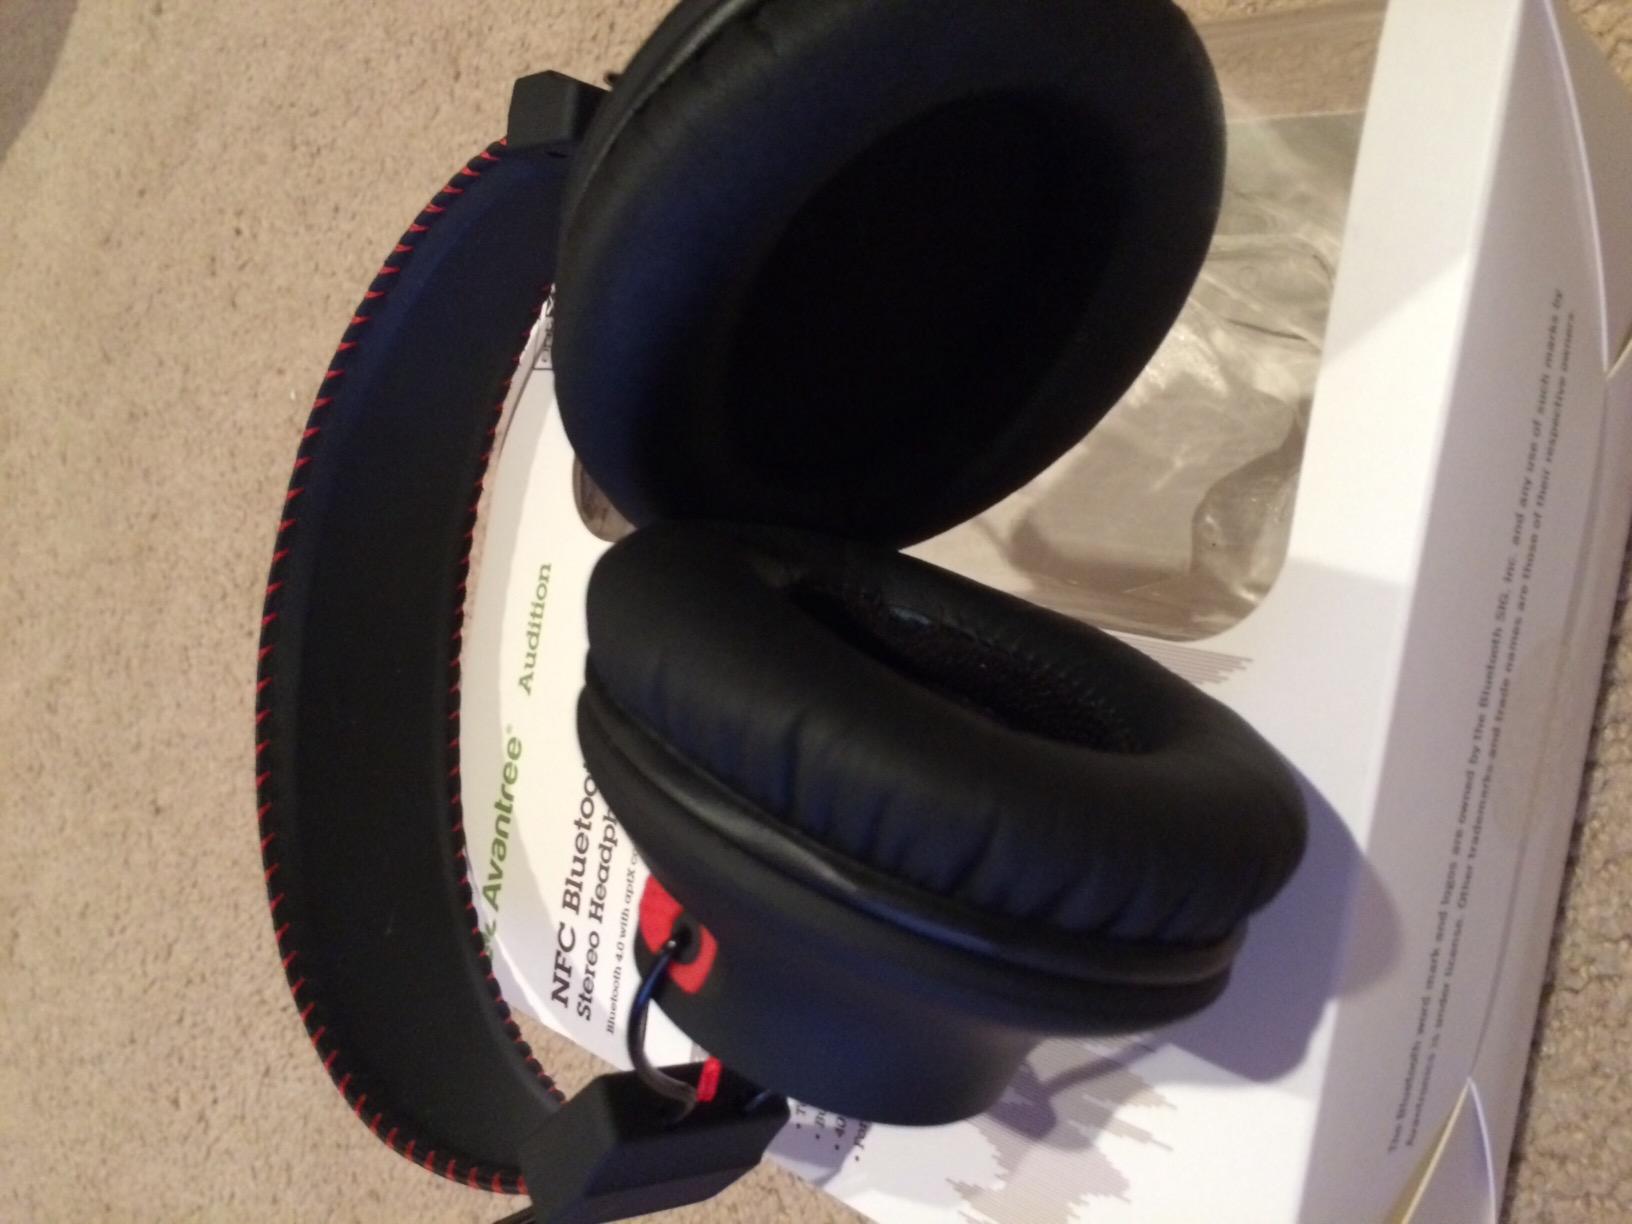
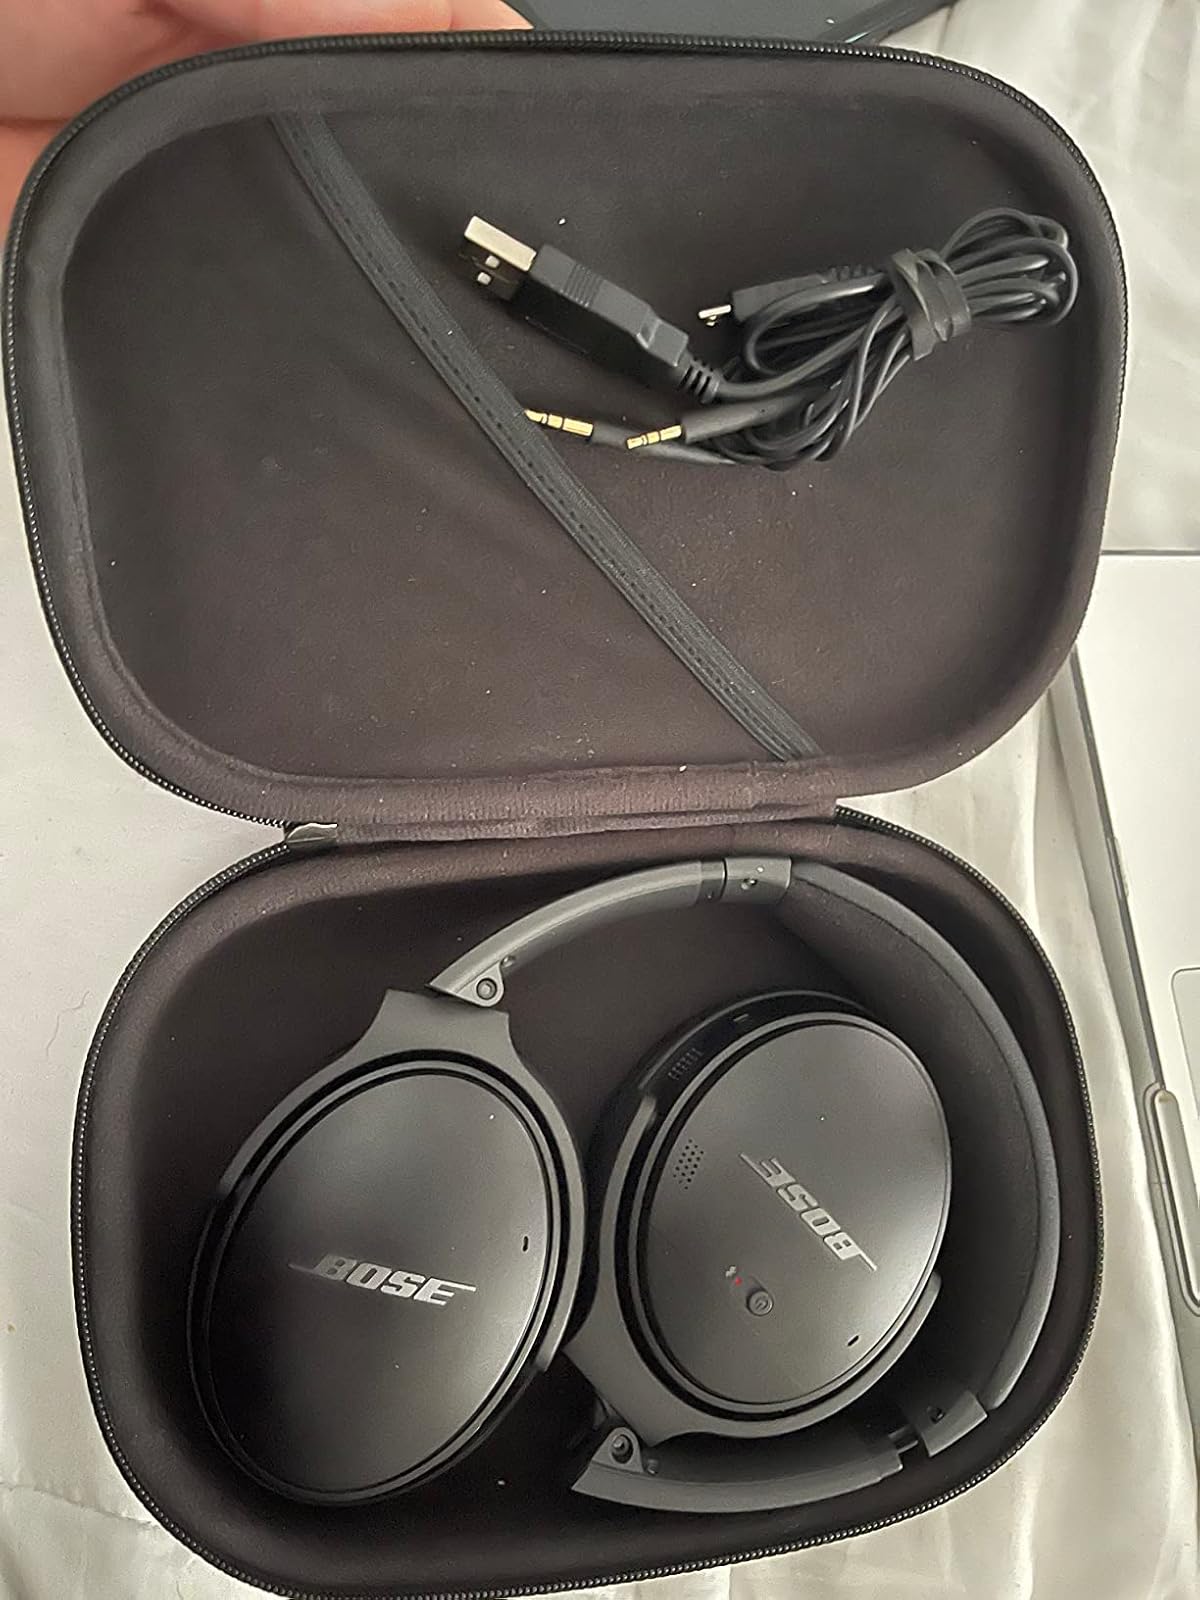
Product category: headphones
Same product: no